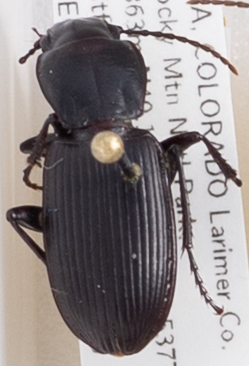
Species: Pterostichus protractus
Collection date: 2018-07-09
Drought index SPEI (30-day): -0.71
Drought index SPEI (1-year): -1.01
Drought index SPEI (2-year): -0.71